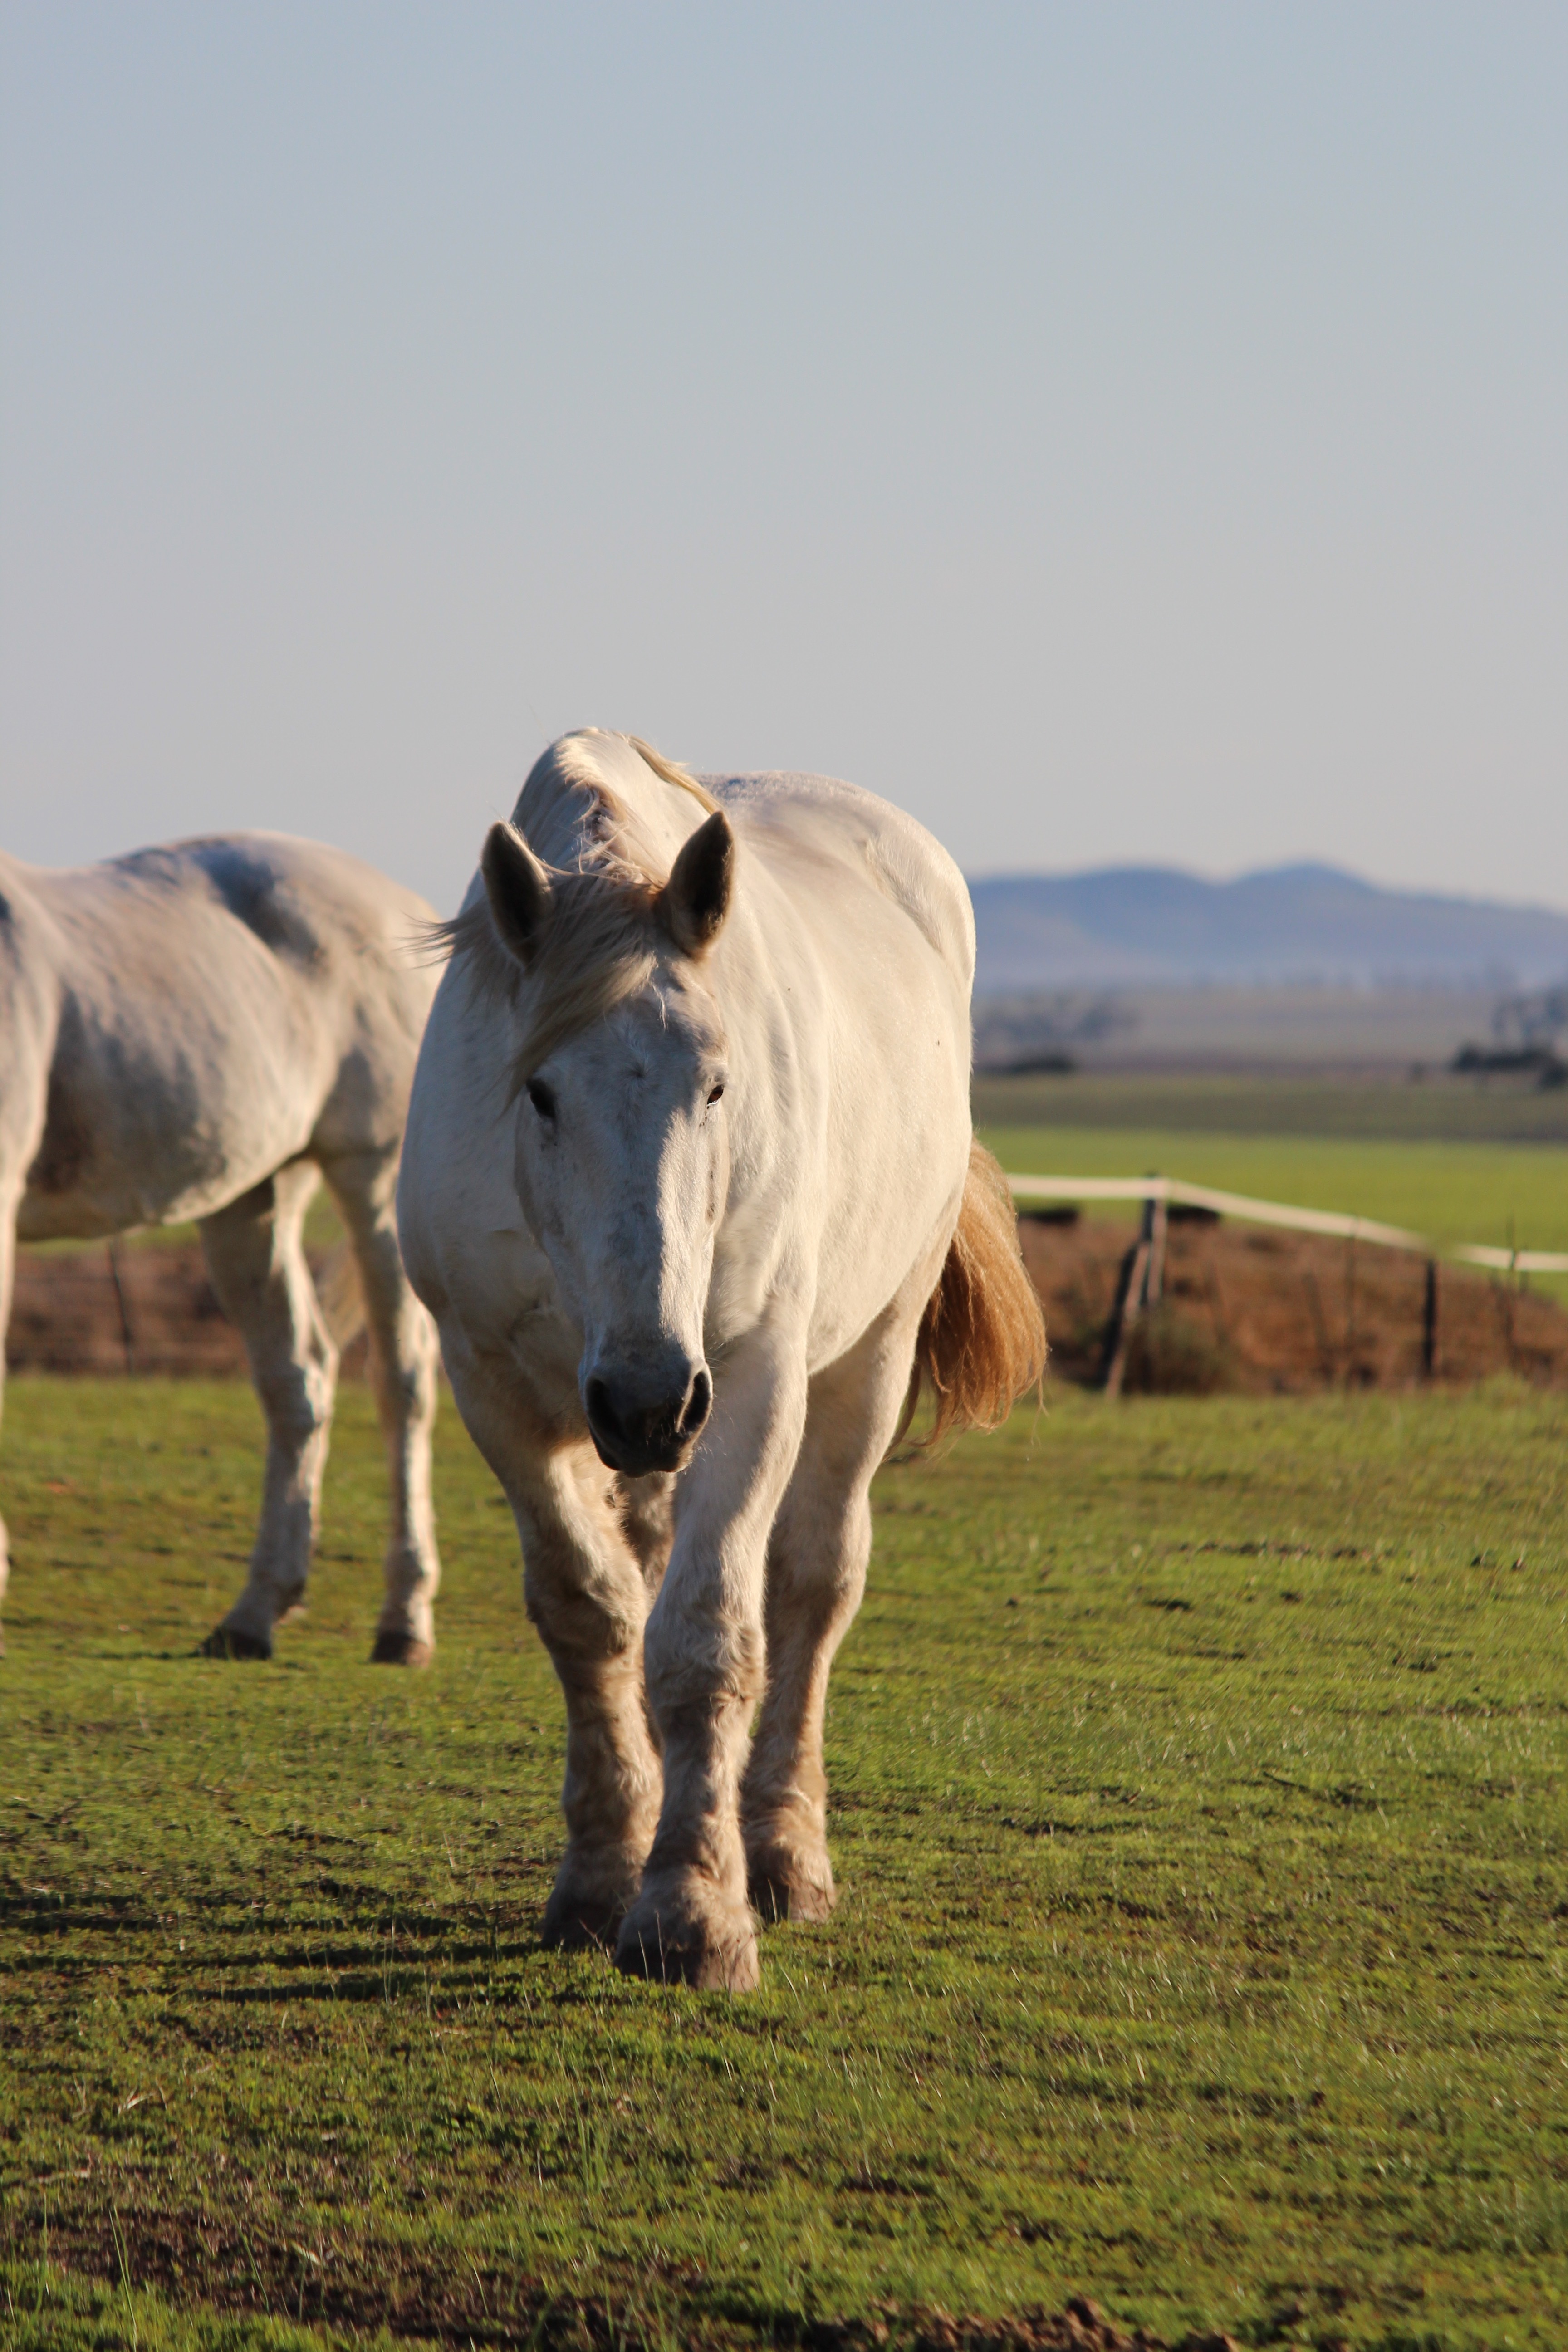
landscape, nature, grass, field, farm, meadow, prairie, animal, herd, pasture, grazing, horse, mammal, stallion, agriculture, plain, equestrian, grassland, mare, habitat, steppe, rural area, white horse, natural environment, cattle like mammal, horse like mammal, mustang horse